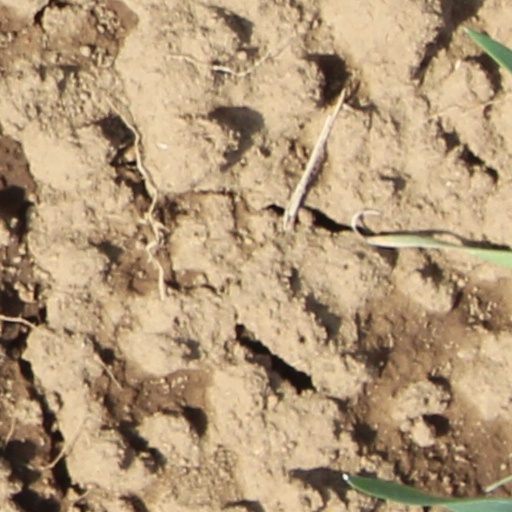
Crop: wheat